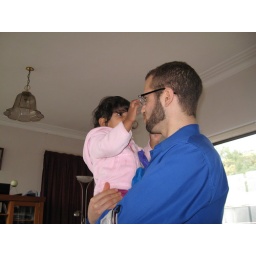
Rei Anne is transfixed by my glasses - It's very cute